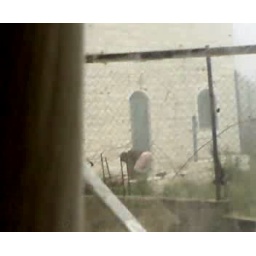
An Israeli Soldier is caught with his pants down during Israeli home occupations in Saffa April, 2009.